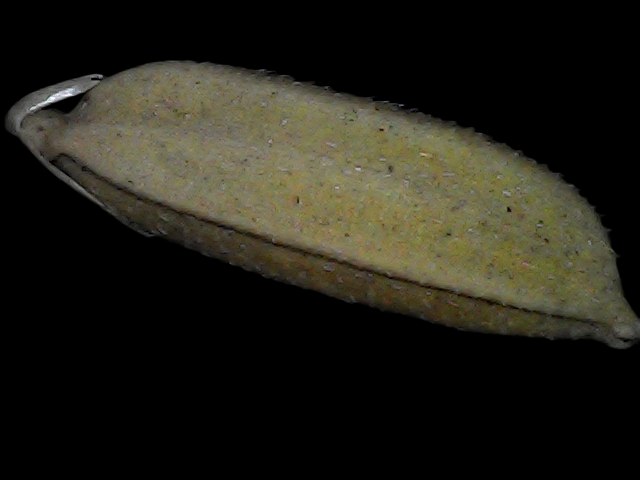
Rice variety: Bd72